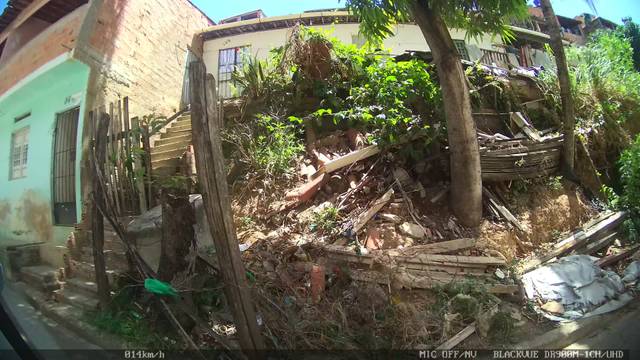
Region: Brazil
Coordinates: -9.656, -35.727